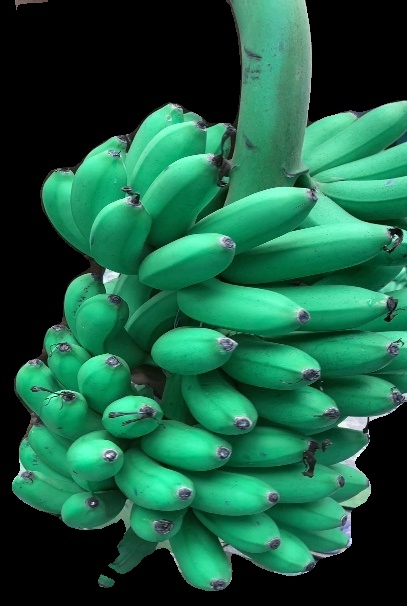
Variety: rasbale
Grade: grade1